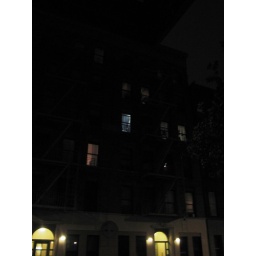
For some reason I just loved how this persons lit-up window seemed so lonely in the big, crowded, city.